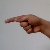
The image shows a hand gesture representing the letter 'G' in Indian Sign Language.